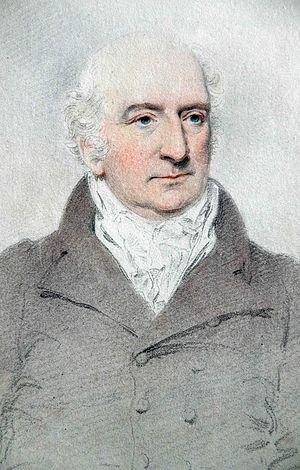
Samuel Hoare Jr était un riche banquier et abolitionniste britannique appartenant à la communauté quaker. Sa résidence à Londres était Heath House à Hampstead Heath. Il a été l'un des douze membres fondateurs de la Société pour l'Abolition de la traite des Esclaves.